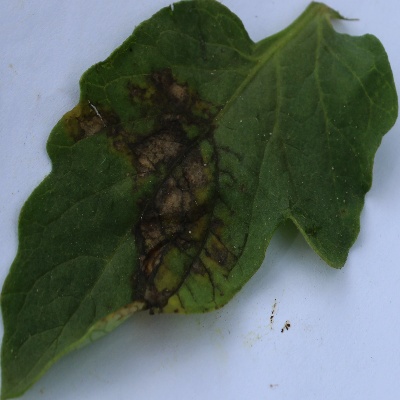
Crop: Tomato
Condition: septoria leaf spot